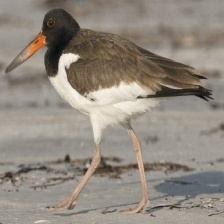
Species: OYSTER CATCHER
Scientific name: HAEMATOPUS
ImageNet parent category: oystercatcher